Jules Jean-Baptiste François de Chardebœuf

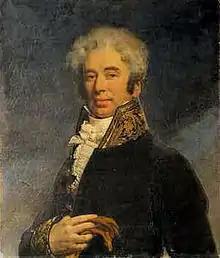
The Comte de Pradel, byJean-Baptiste Mauzaisse

Jules Jean-Baptiste François de Chardebœuf, Comte de Pradel (13 July 1779, near Arthezé - 20 September 1857, Tour-en-Sologne) was a French nobleman and government official.